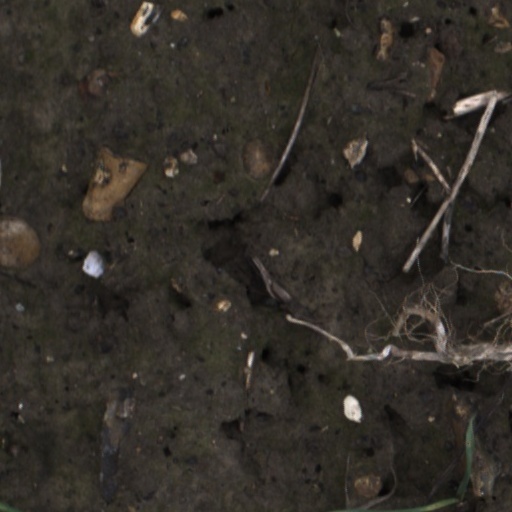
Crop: wheat